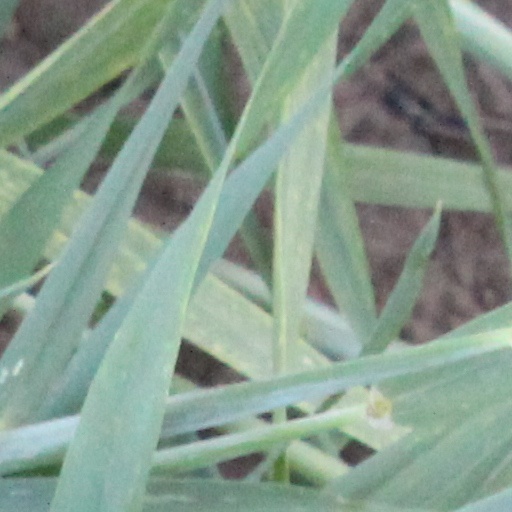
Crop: wheat